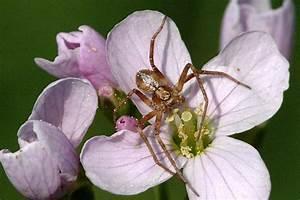
spider